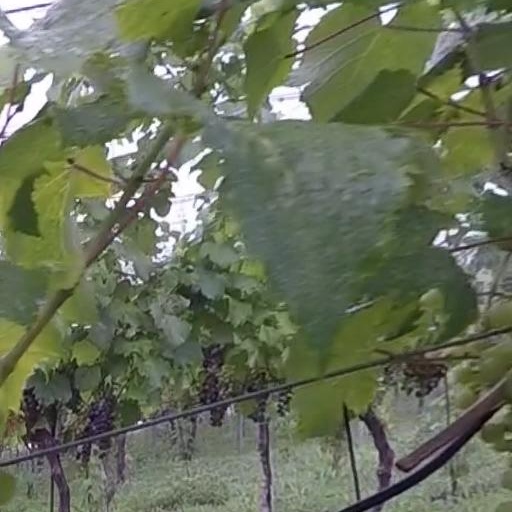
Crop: grape